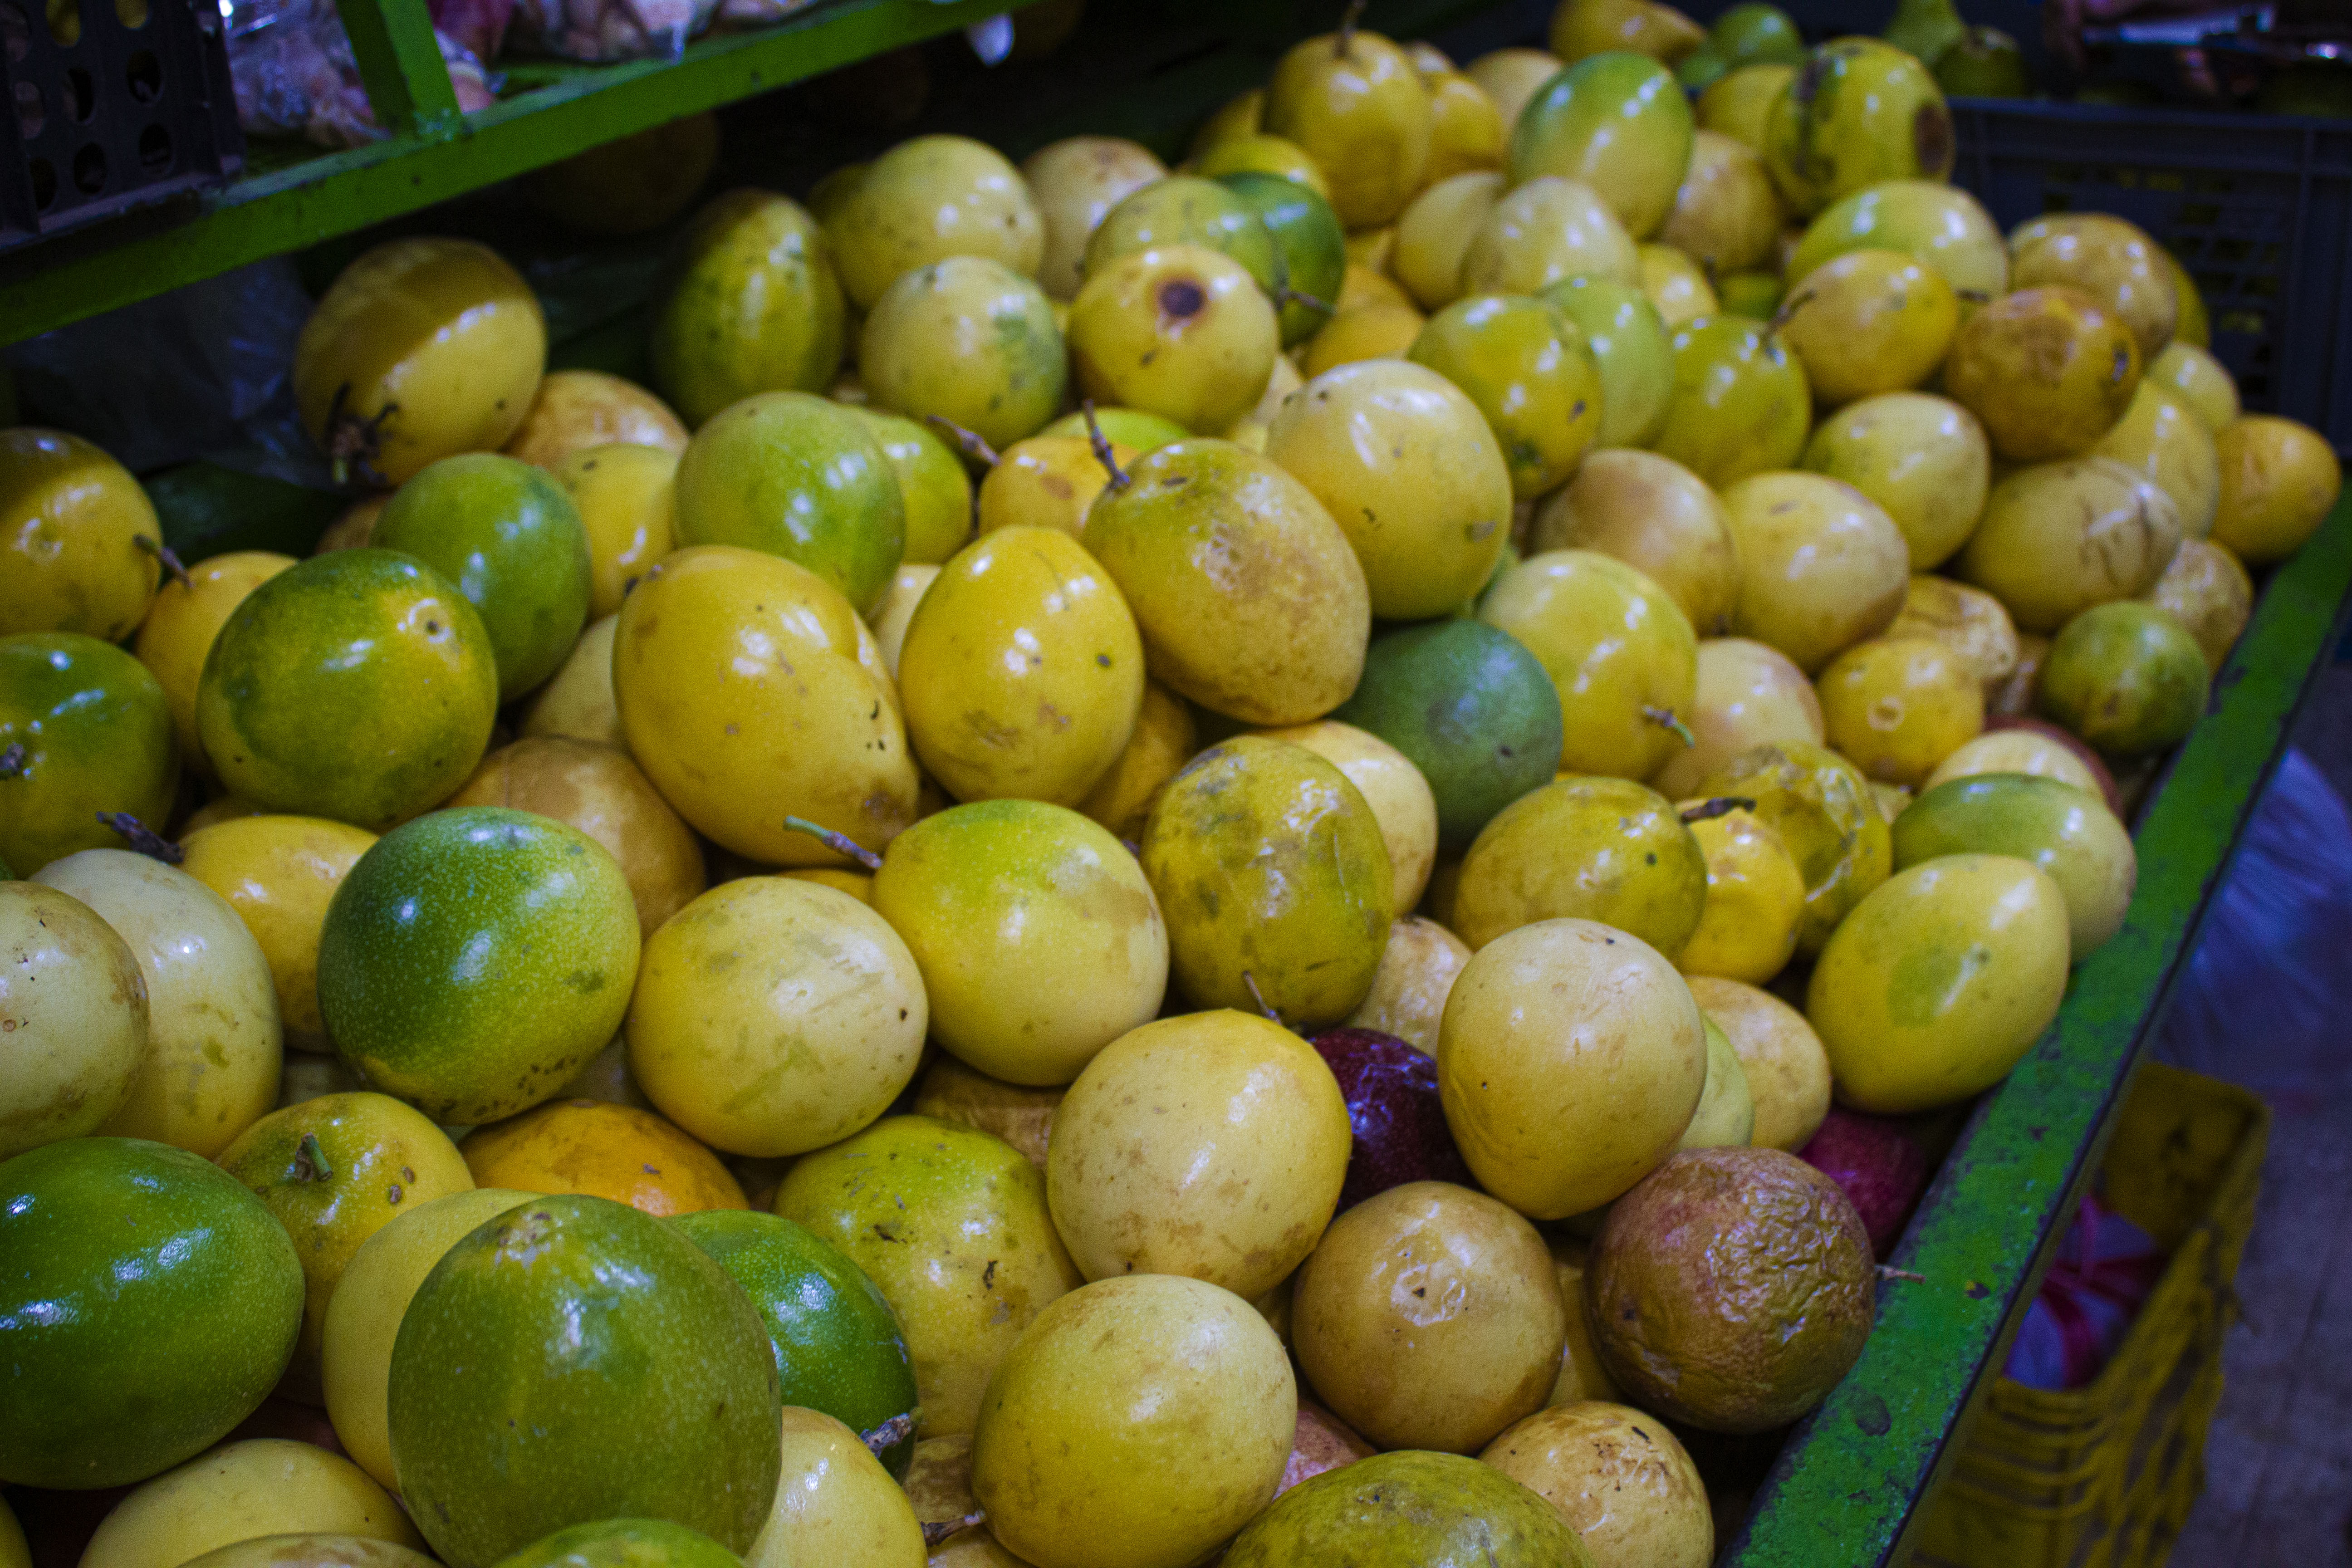
fruit, vegetables, natural foods, food, plant, local food, produce, greengage, fruit tree, market, whole food, Jocote, vegetable, European plum, vegan nutrition, flowering plant, Mombins